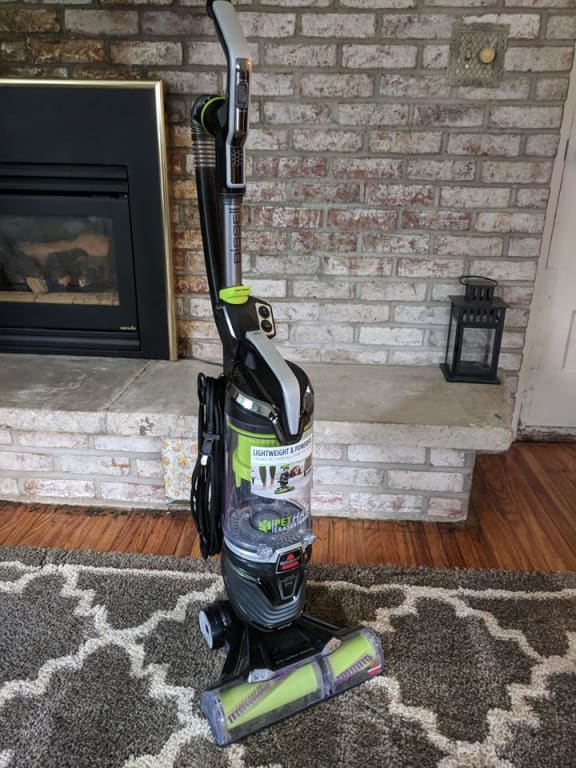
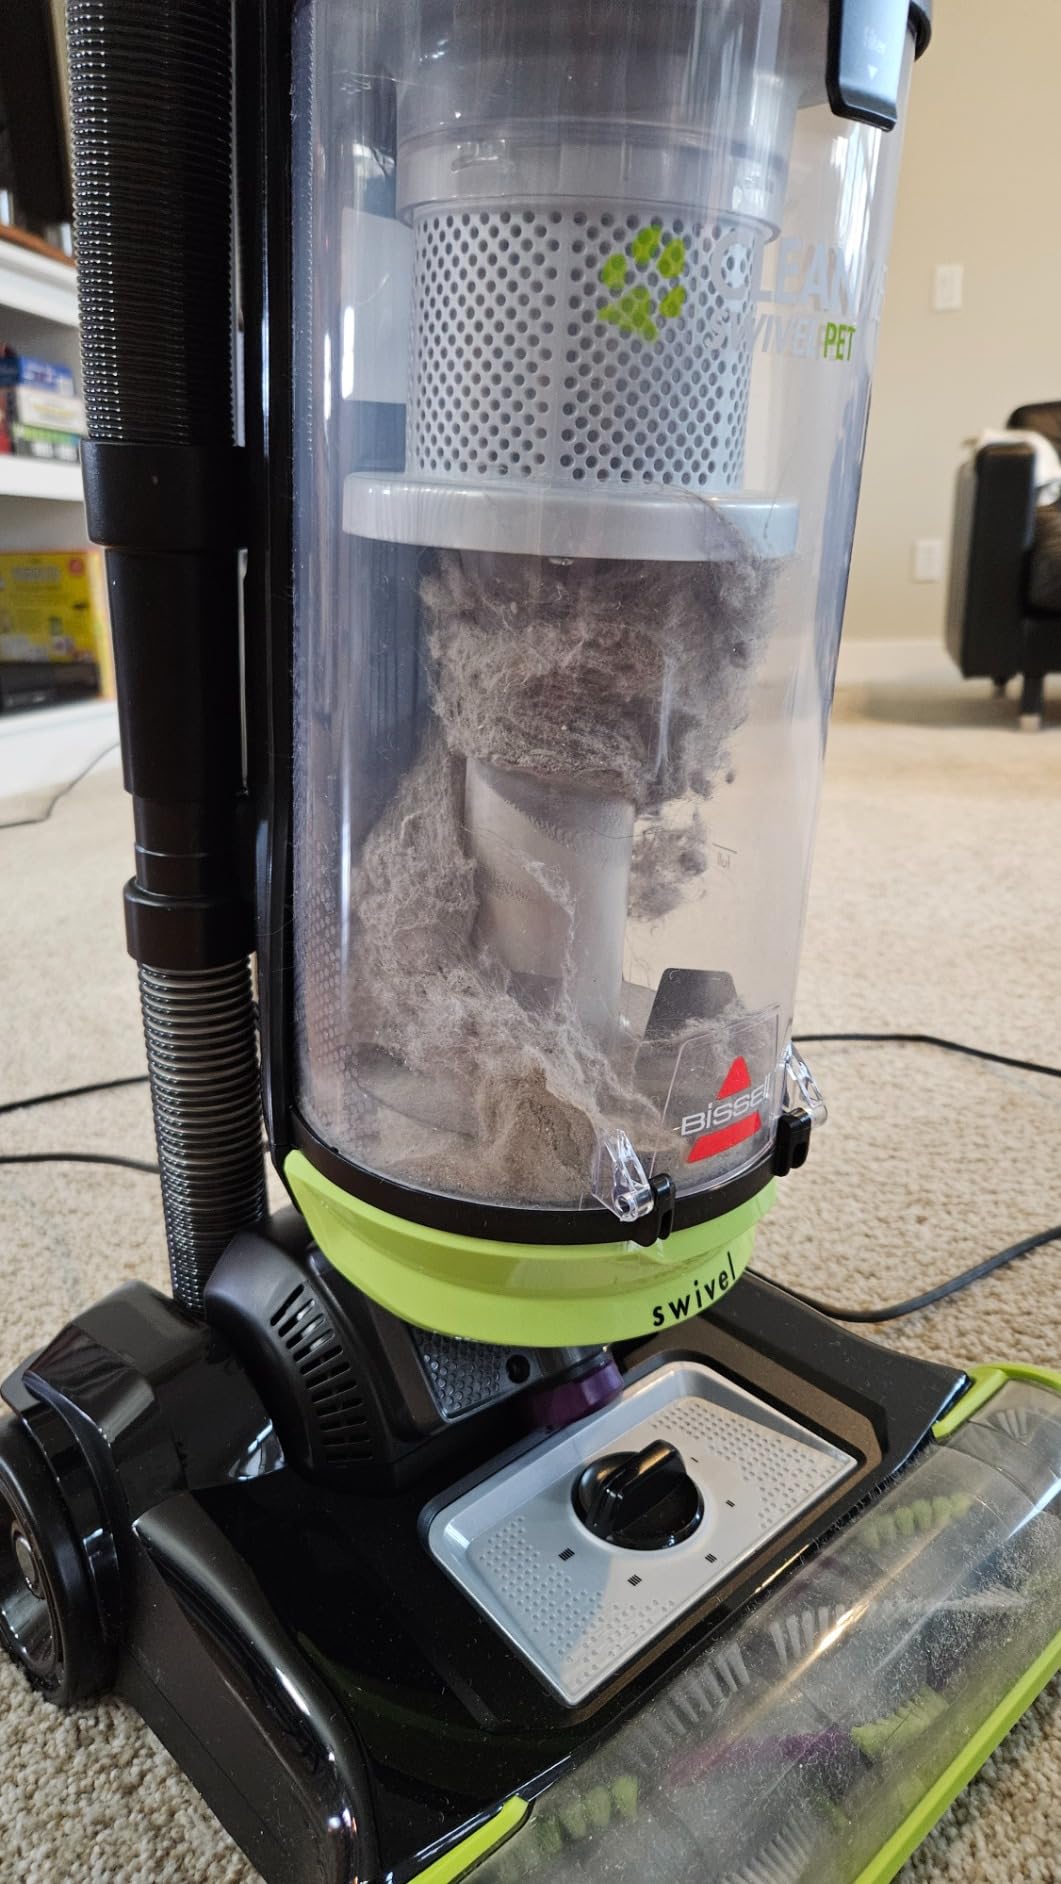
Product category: items_vacuum
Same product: no